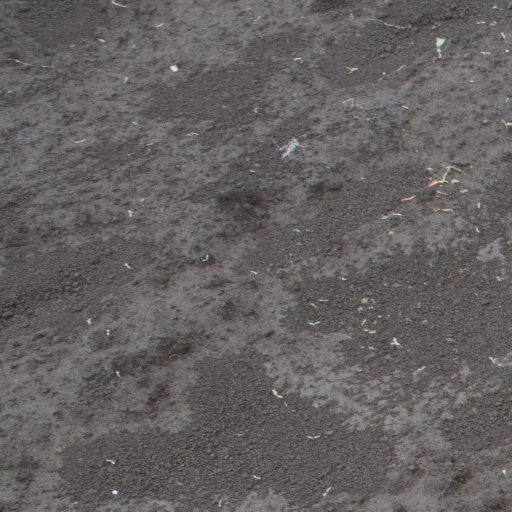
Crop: soybean